Sirimavo Bandaranaike

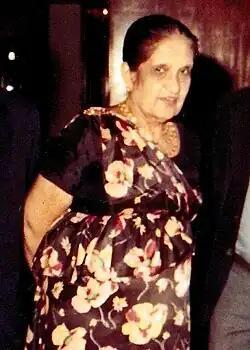
Bandaranaike in her later years (circa 1981)

Despite Bandaranaike's efforts to address the country's economic problems, unemployment and inflation remained unchecked. After just 16 months in power, Bandaranaike's government was almost toppled by the 1971 Janatha Vimukthi Peramuna Insurrection of left-wing youths. Though aware of the militant stance of the Janatha Vimukthi Peramuna (People's Liberation Front), Bandaranaike's administration initially failed to recognise them as an imminent threat, dismissing them as idealists.